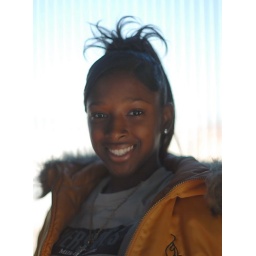
Schoolgirl I asked for her photo in the old post office building tower in Washington D.C.